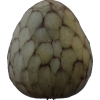
Label: cherimoya